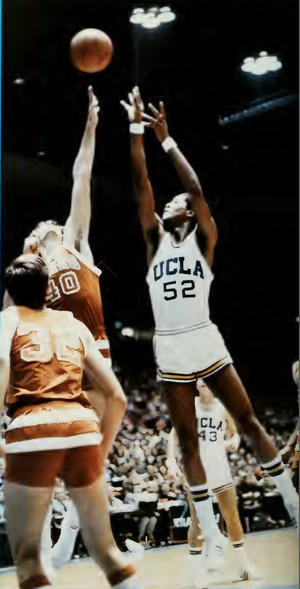
Jamaal Wilkes est un ancien joueur professionnel américain de basket-ball de la National Basketball Association évoluant au poste d'ailier et qui remporta quatre titres de champions NBA avec les Lakers de Los Angeles et les Warriors de Golden State. Wilkes fut également un joueur clé dans la course au titre NCAA durant l'ère de l'entraîneur John Wooden à UCLA. Avant d'intégrer la NBA lors de la Draft 1974 de la NBA, Wilkes se convertit à l'islam et changea son nom en Jamaal Abdul-Lateef, mais garda son nom de famille lors de toute sa carrière NBA. Il est intronisé au basketball Hall of Fame en 2012.